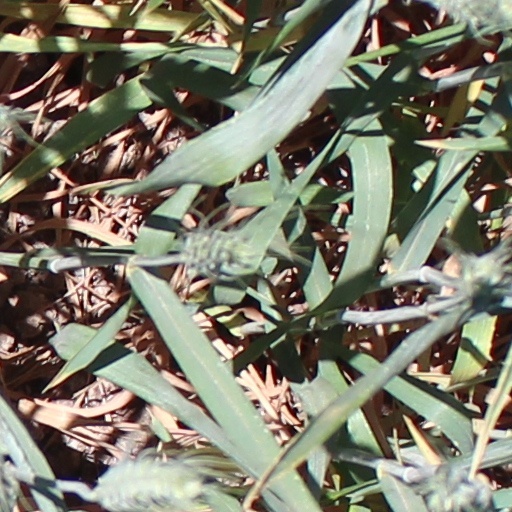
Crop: wheat